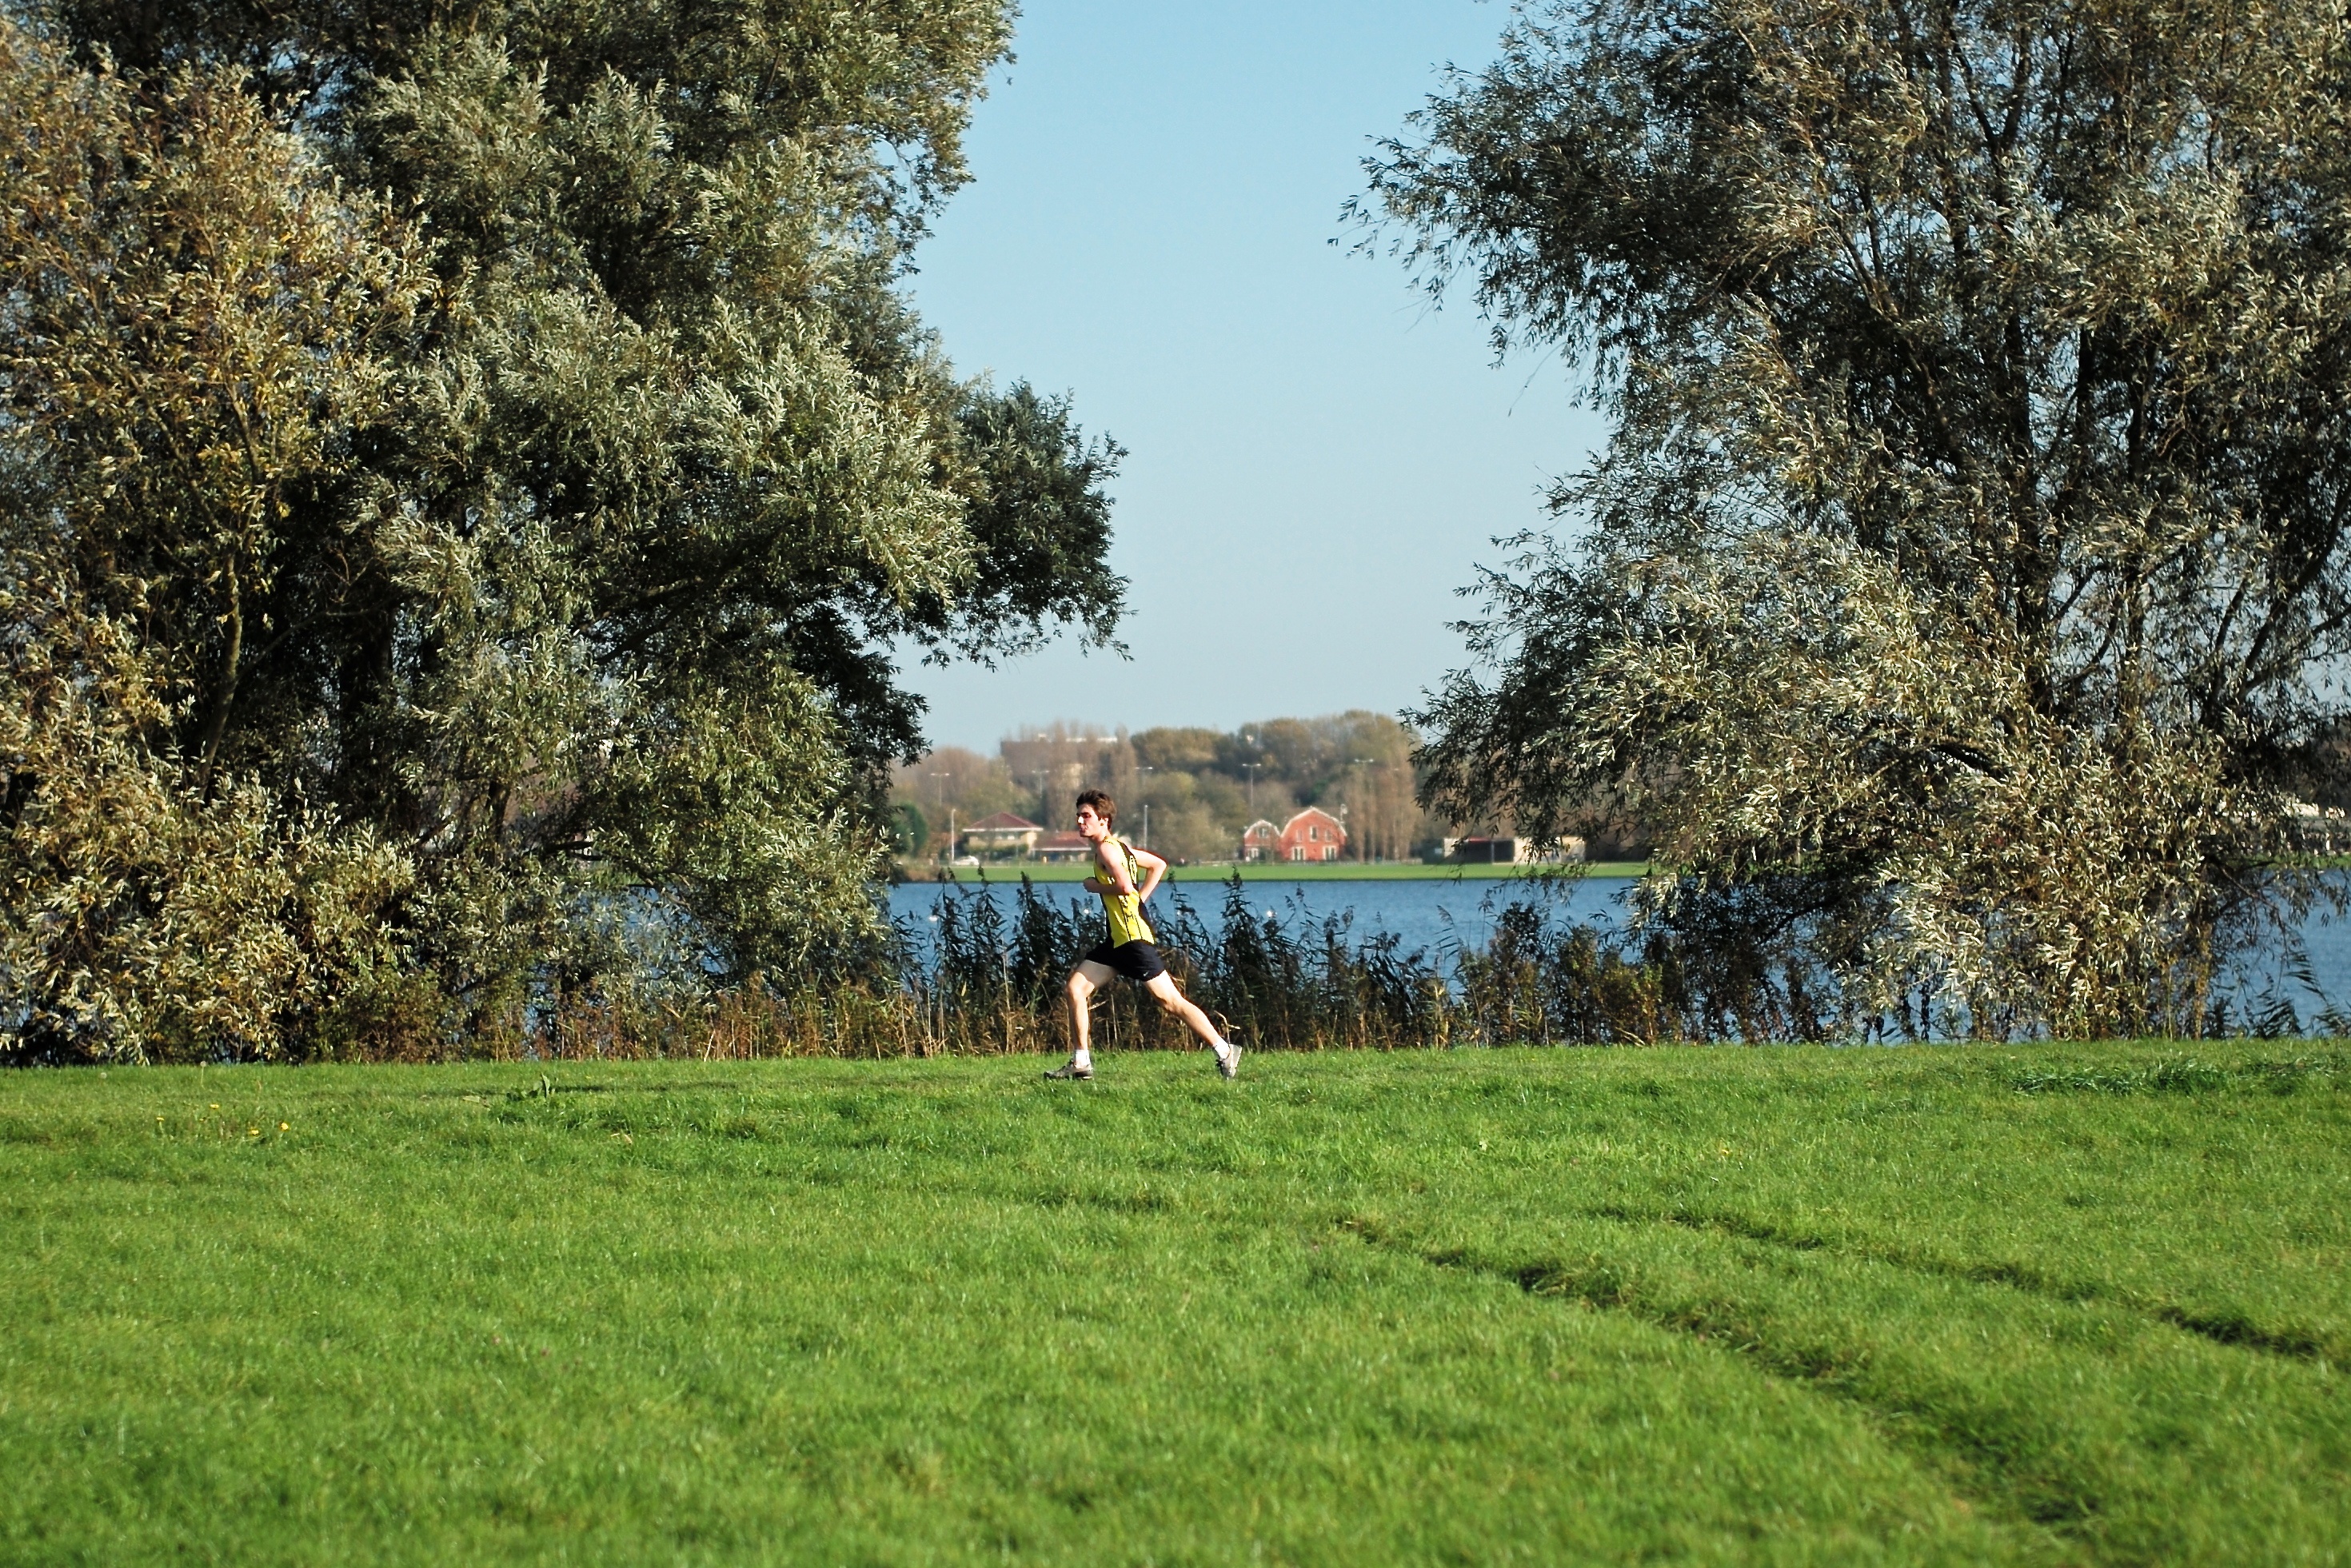
tree, grass, plant, girl, sport, field, farm, lawn, meadow, flower, lake, boy, running, run, europe, green, high, park, runner, agriculture, ash, crosscountry, race, competition, holland, netherlands, m, school, runners, woodland, junior, leica, 240, varsity, athletics, meet, xc, valkenburg, rural area, woody plant